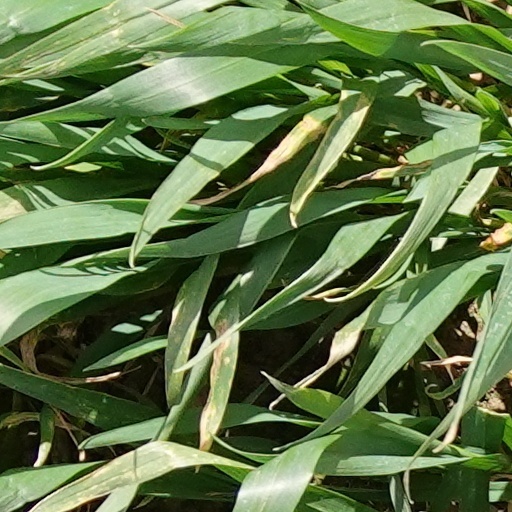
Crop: wheat